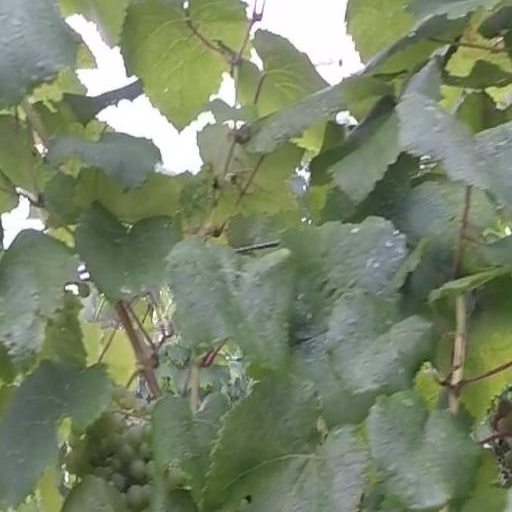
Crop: grape